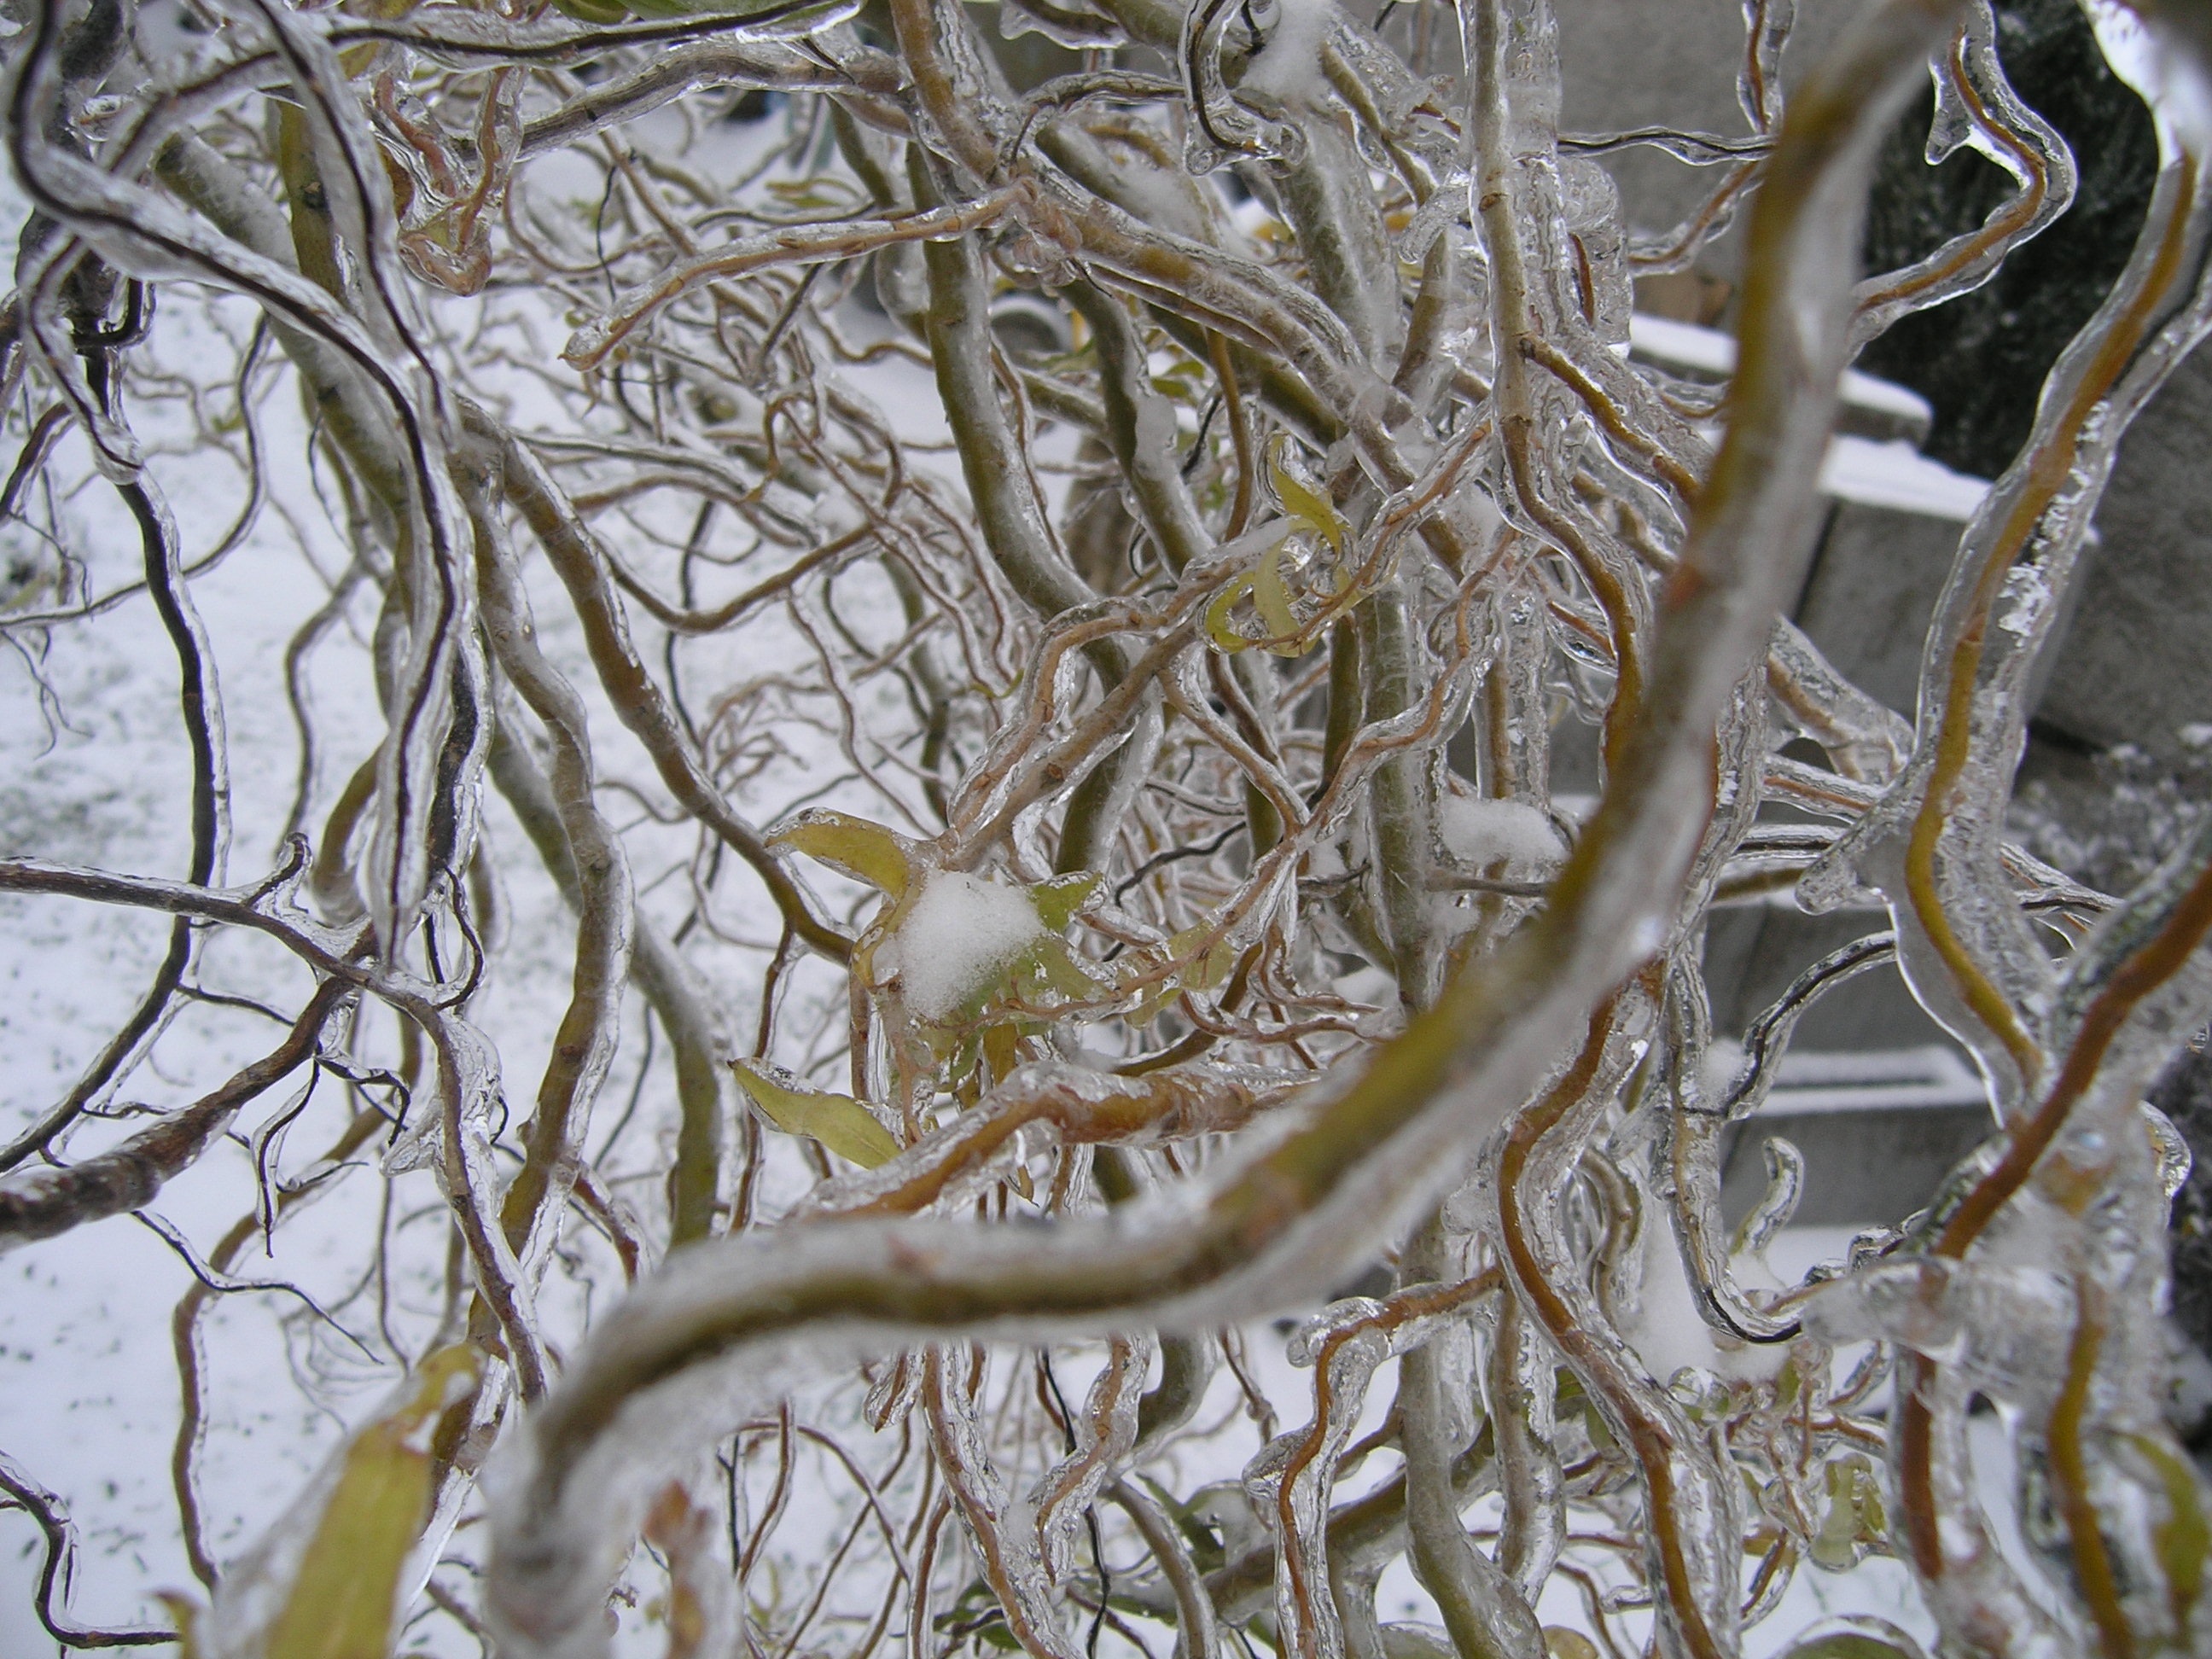
tree, nature, branch, snow, winter, leaf, flower, frost, wildlife, ice, weather, botany, flora, season, twig, art, beauty, a lot of branches